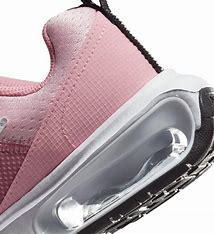
Brand: Nike
Model: Air Max Intrlk Lite